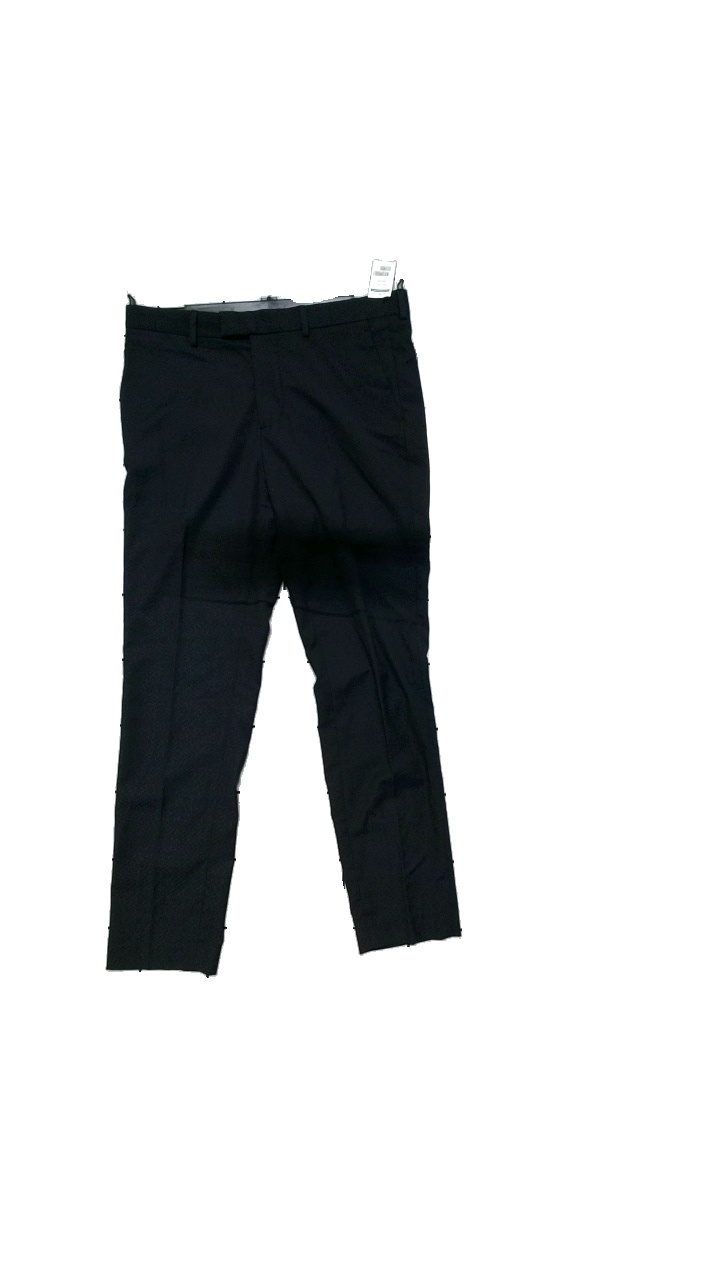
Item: Trousers (Men)
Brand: H&m
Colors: Black, Blue
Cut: Regular
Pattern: Geometric print
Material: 98% cotton, 2% elastane
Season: All
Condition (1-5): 5
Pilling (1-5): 4
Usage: Reuse
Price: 100-150